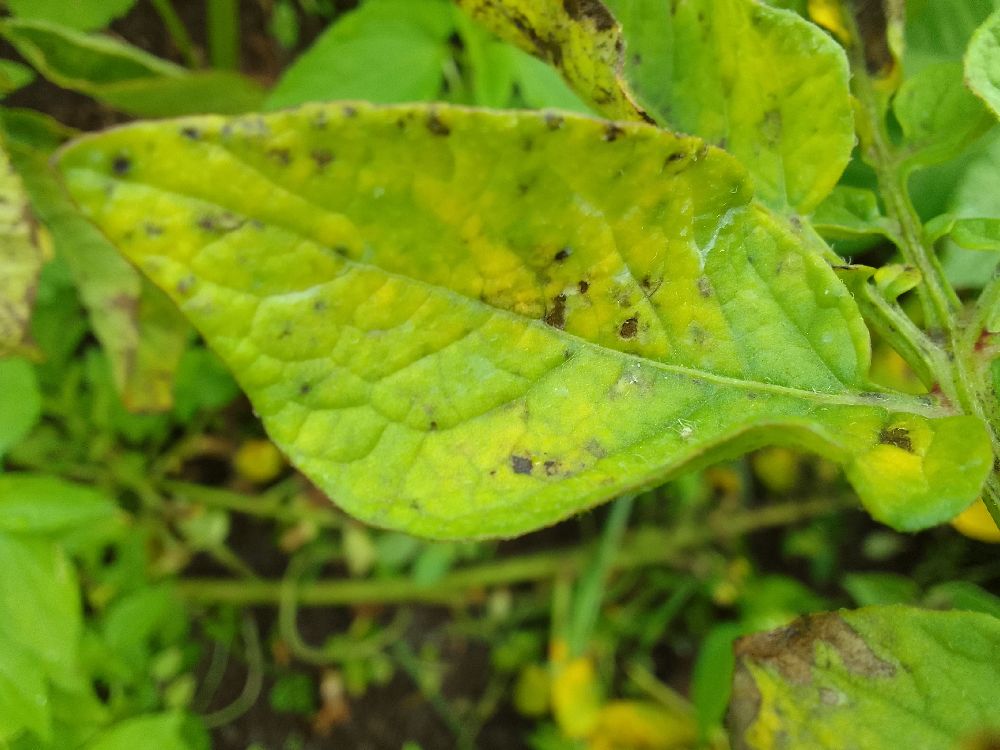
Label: Early blight